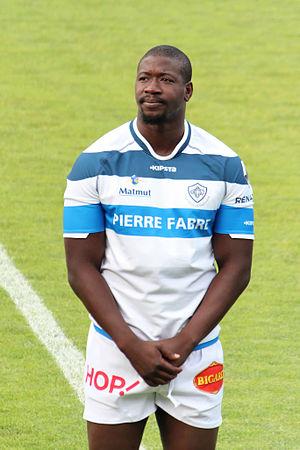
Joueurs du Castres Olympique lors de la présentation de l'équipe pour la saison 2015-2016
Ibrahim Diarra, né le 25 mai 1983 à Savigny-sur-Orge et mort le 18 décembre 2019 à Paris, est un joueur de rugby à XV international français qui évoluait au poste de troisième ligne aile.